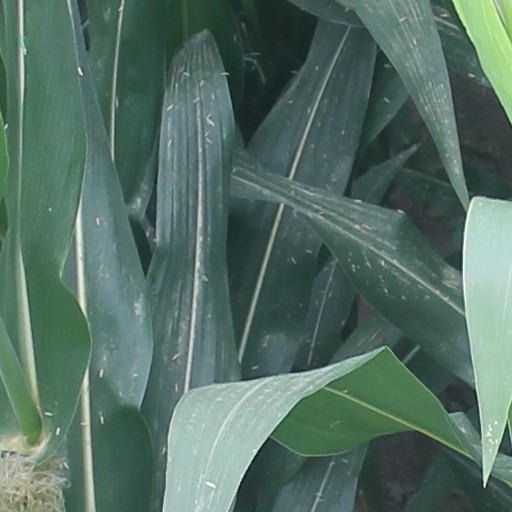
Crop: maize; corn